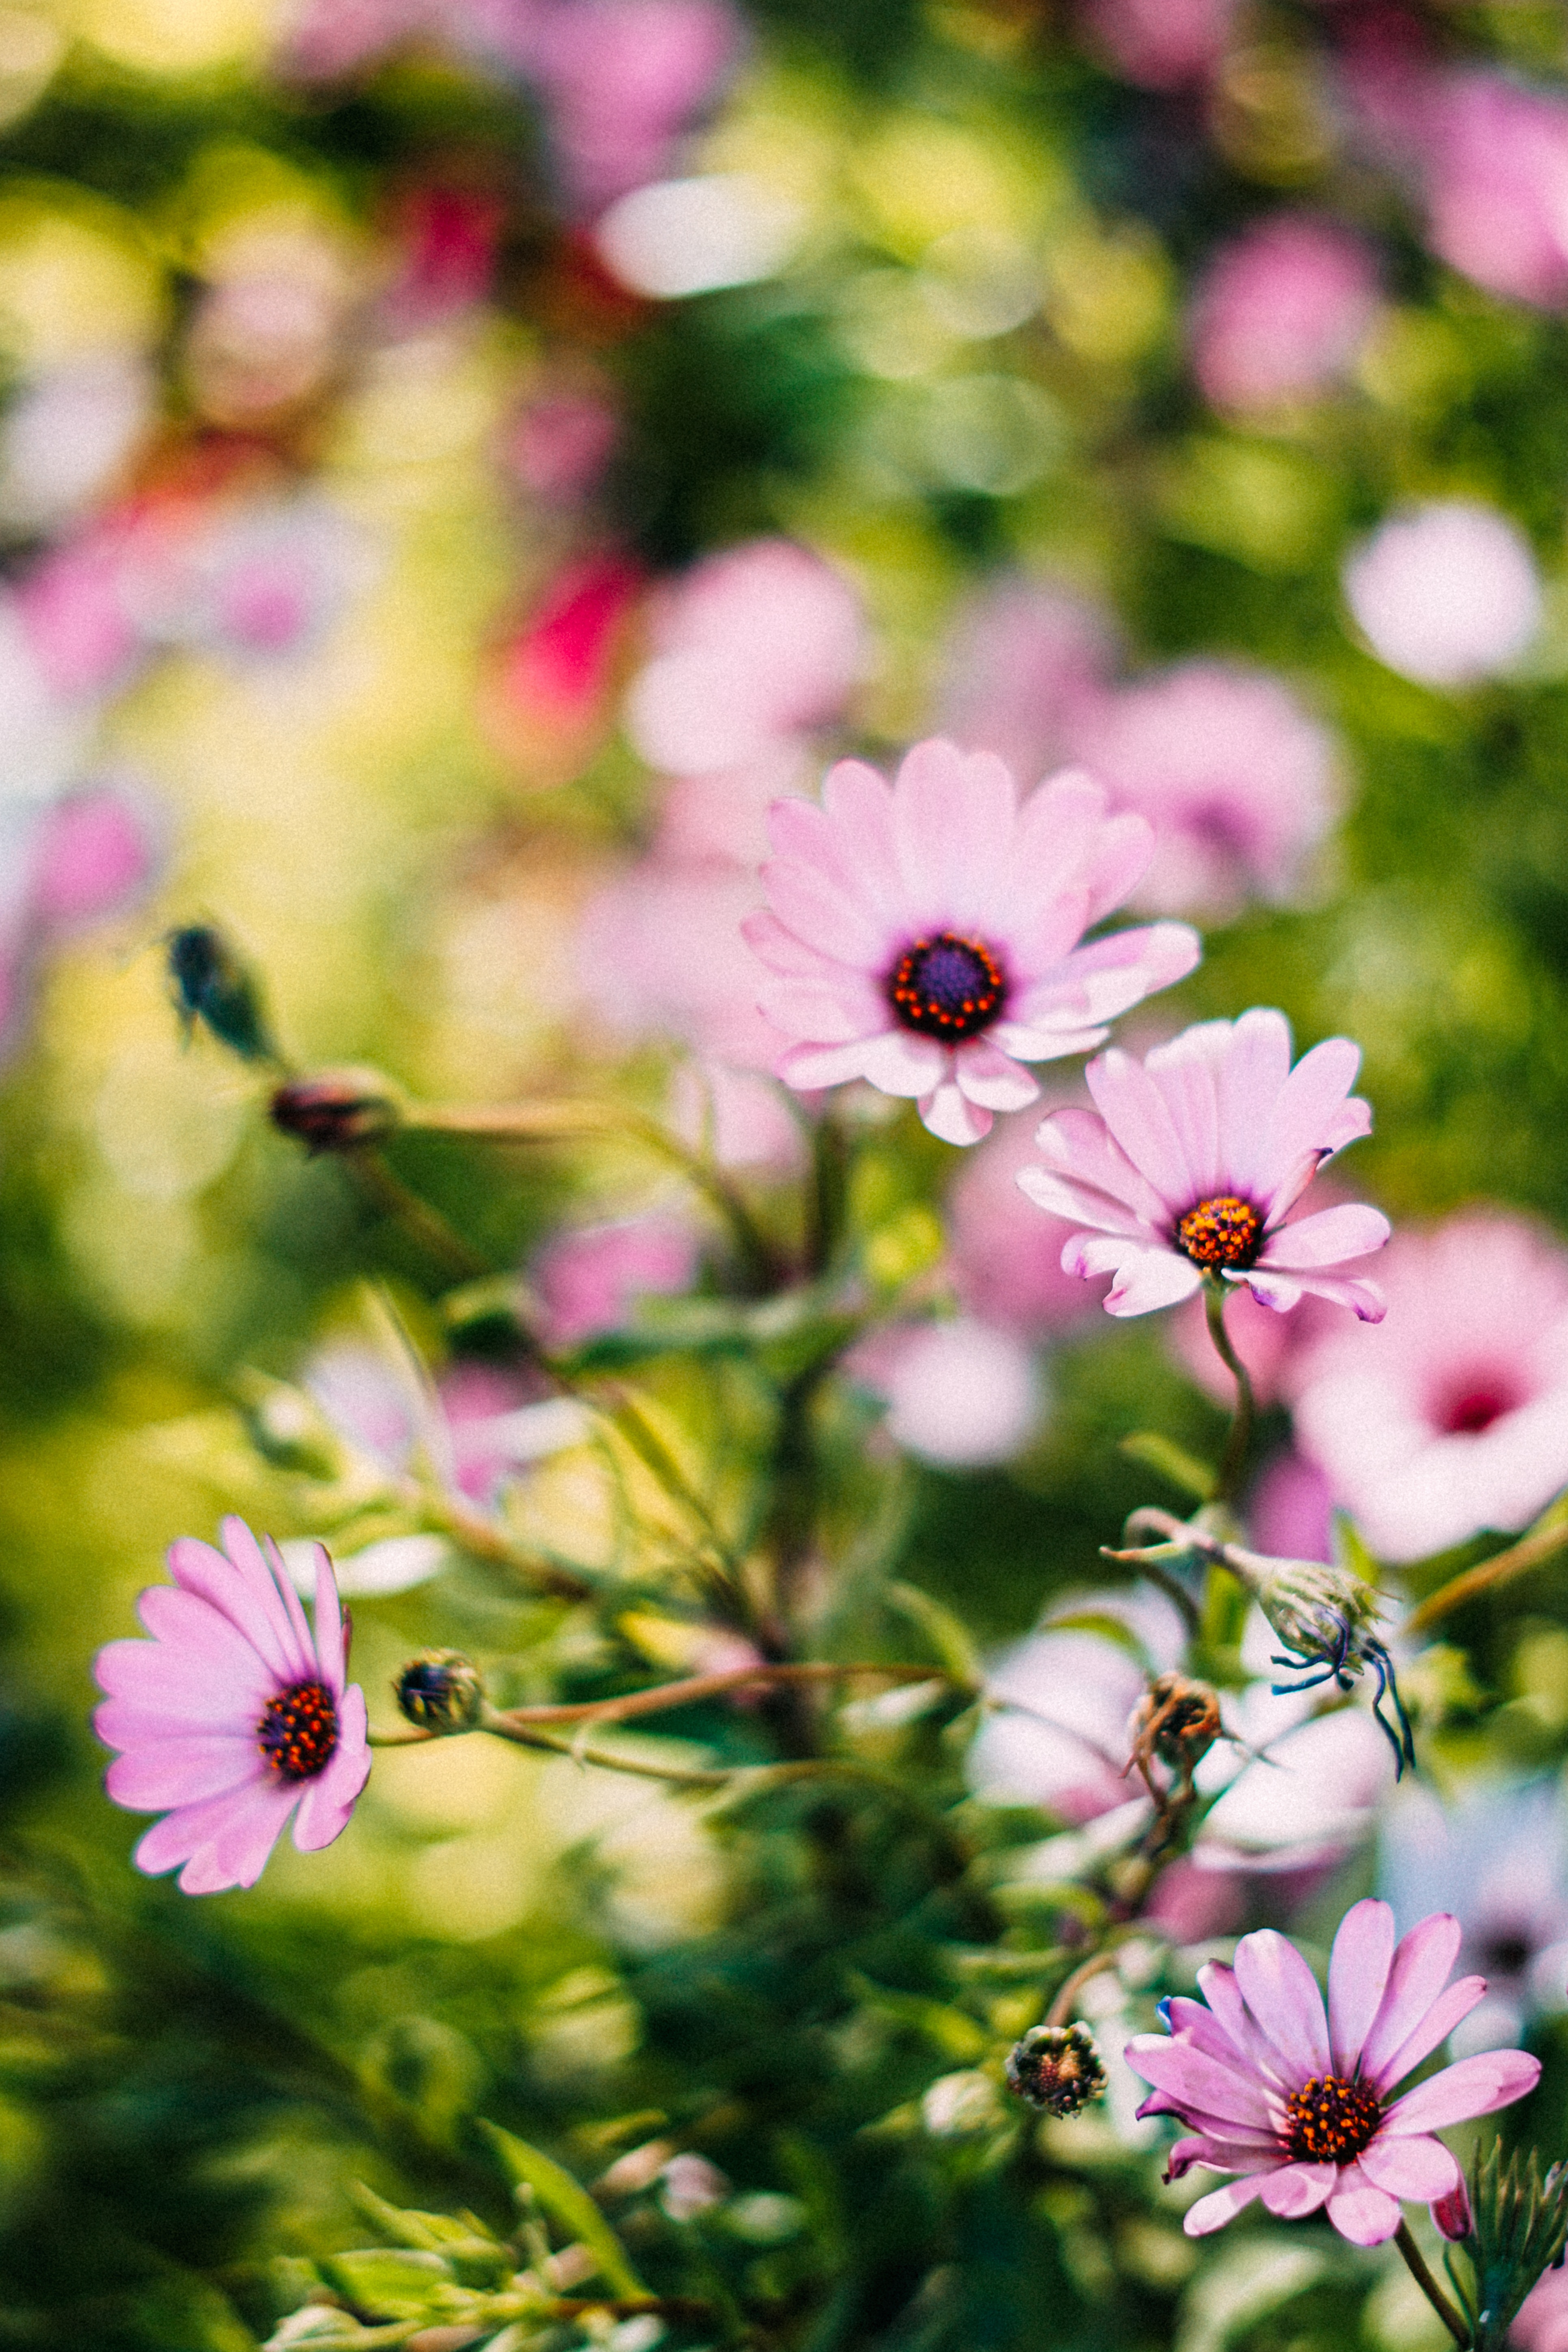
flower, flowering plant, pink, petal, plant, spring, botany, garden cosmos, cosmos, wildflower, daisy family, geraniaceae, geranium, herbaceous plant, annual plant, geraniales, dianthus, perennial plant